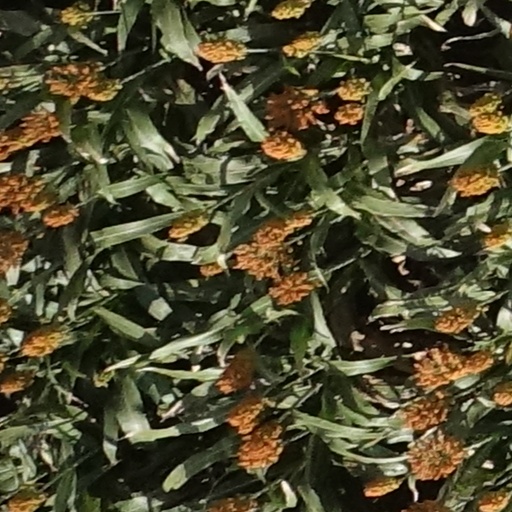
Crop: sorghum